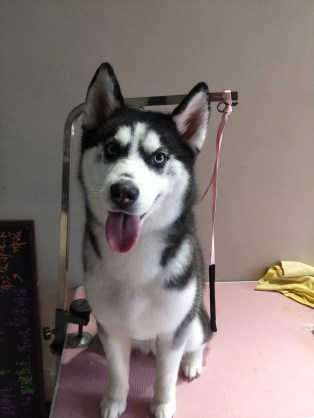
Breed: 1160-n000003-Siberian_husky